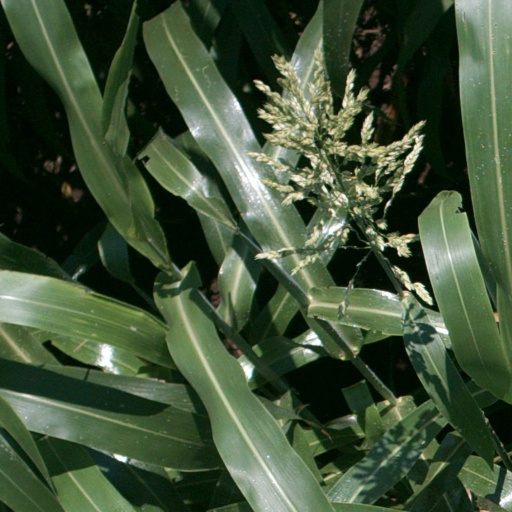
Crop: sorghum